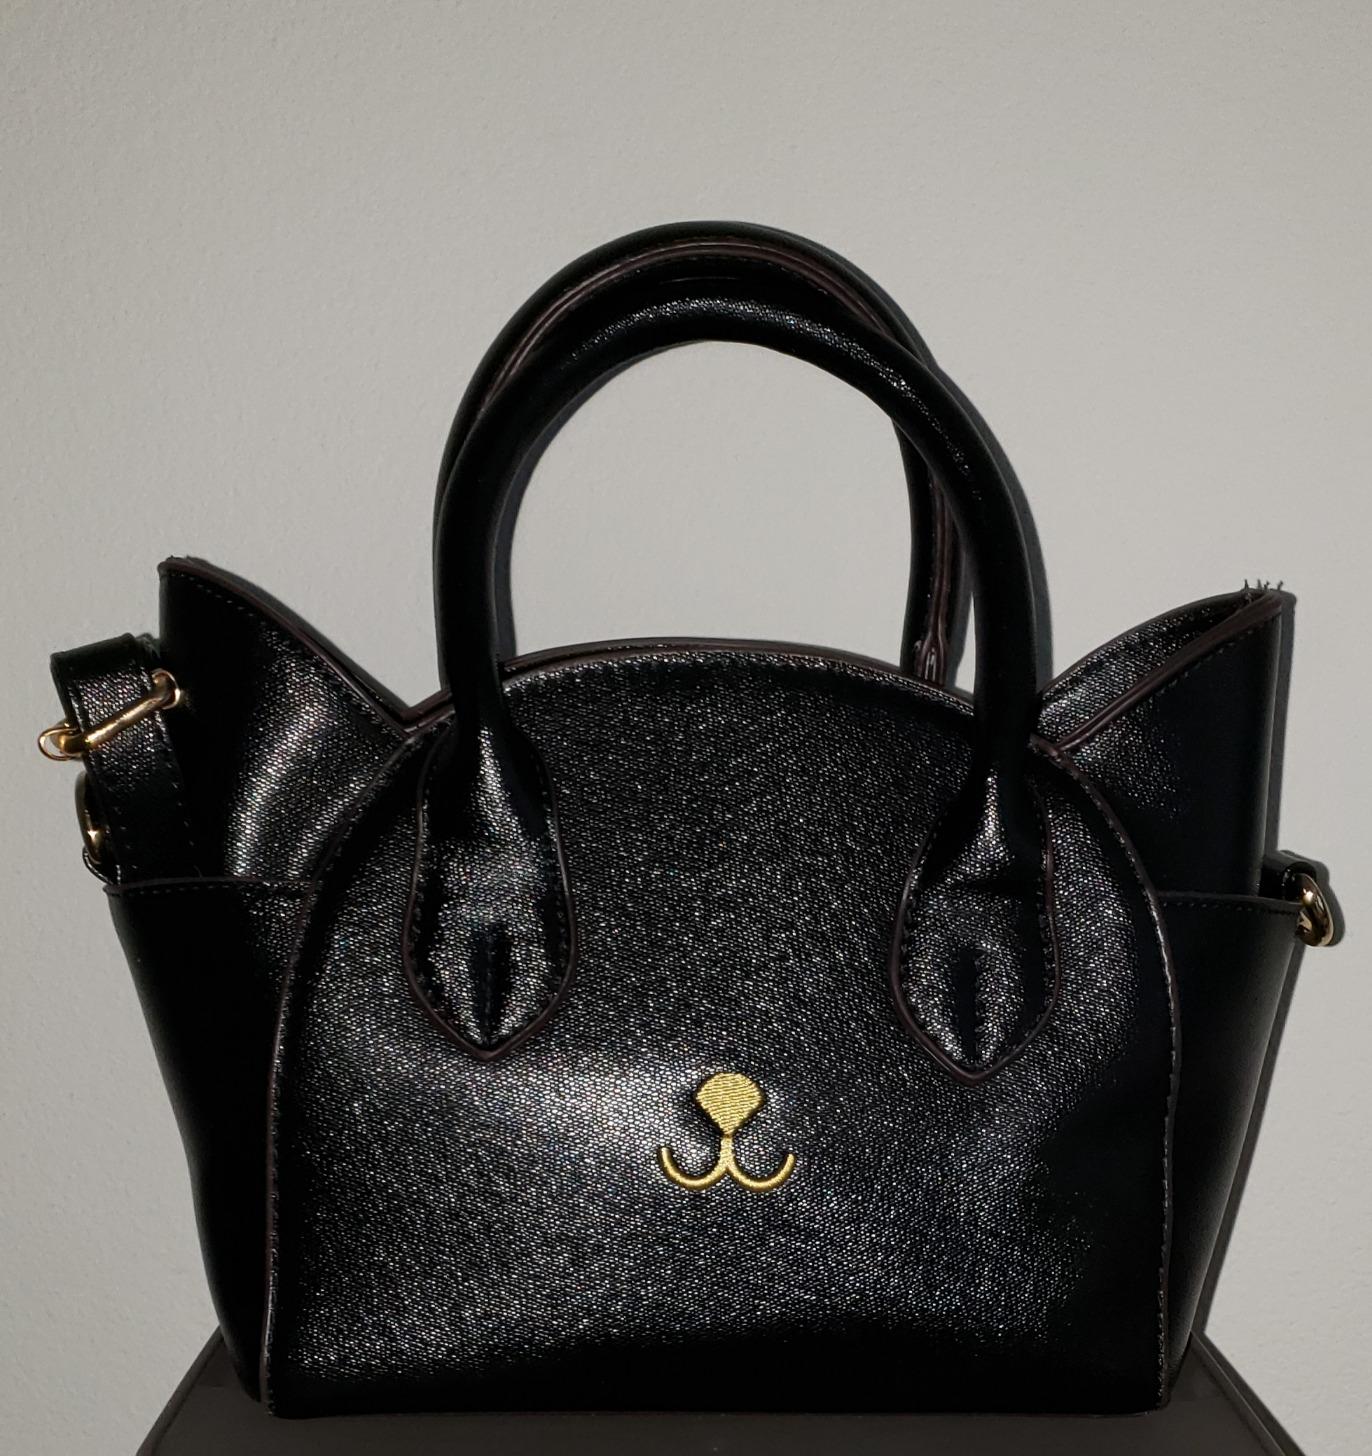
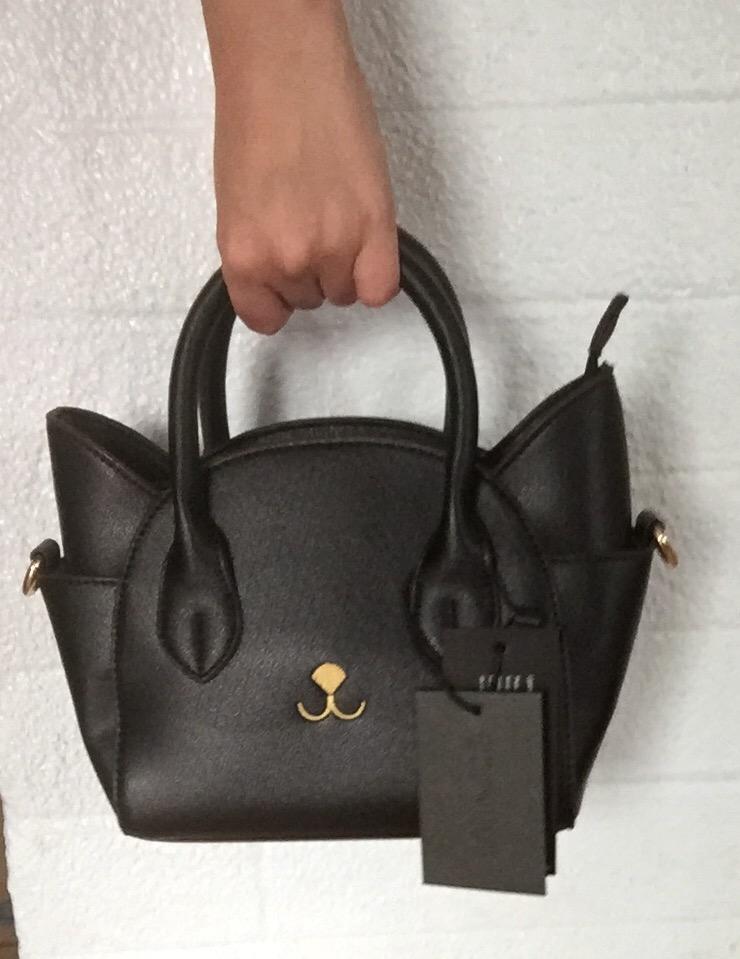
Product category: accessories_handbag
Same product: yes